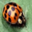
Label: beetle